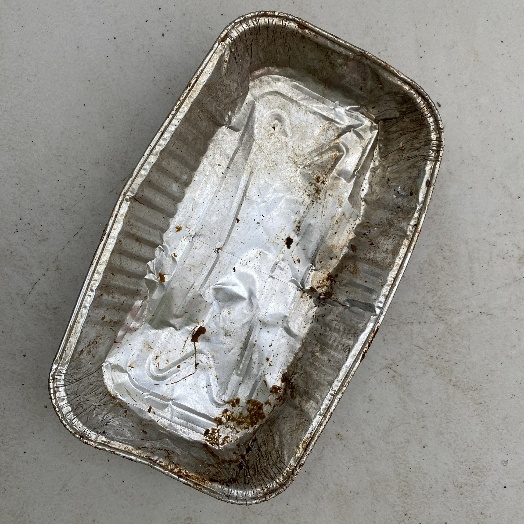
Label: Metal